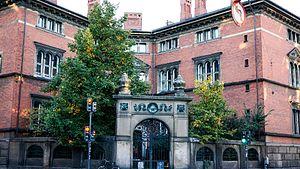
Le musée de Copenhague est un musée présentant au public l'histoire chronologique de la ville de Copenhague depuis le Moyen Âge.